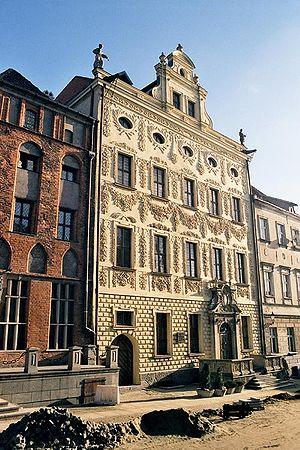
Toruń est une ville de Pologne située sur la Vistule, dans la voïvodie de Couïavie-Poméranie. Elle doit ses origines à l'ordre des chevaliers Teutoniques qui y construisit un château pour l'État teutonique au milieu du XIIIᵉ siècle, pour servir de base à la conquête et à l'évangélisation de la Prusse.